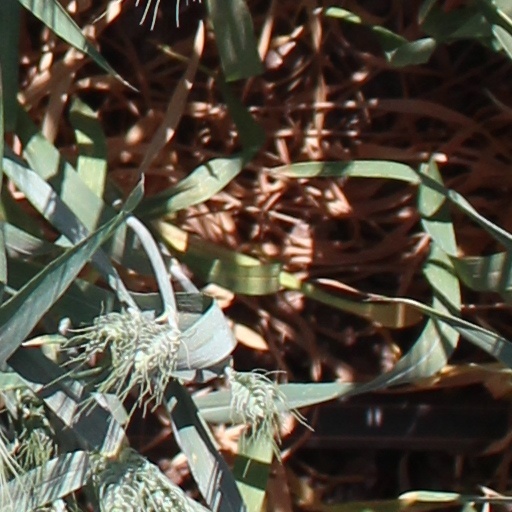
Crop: wheat